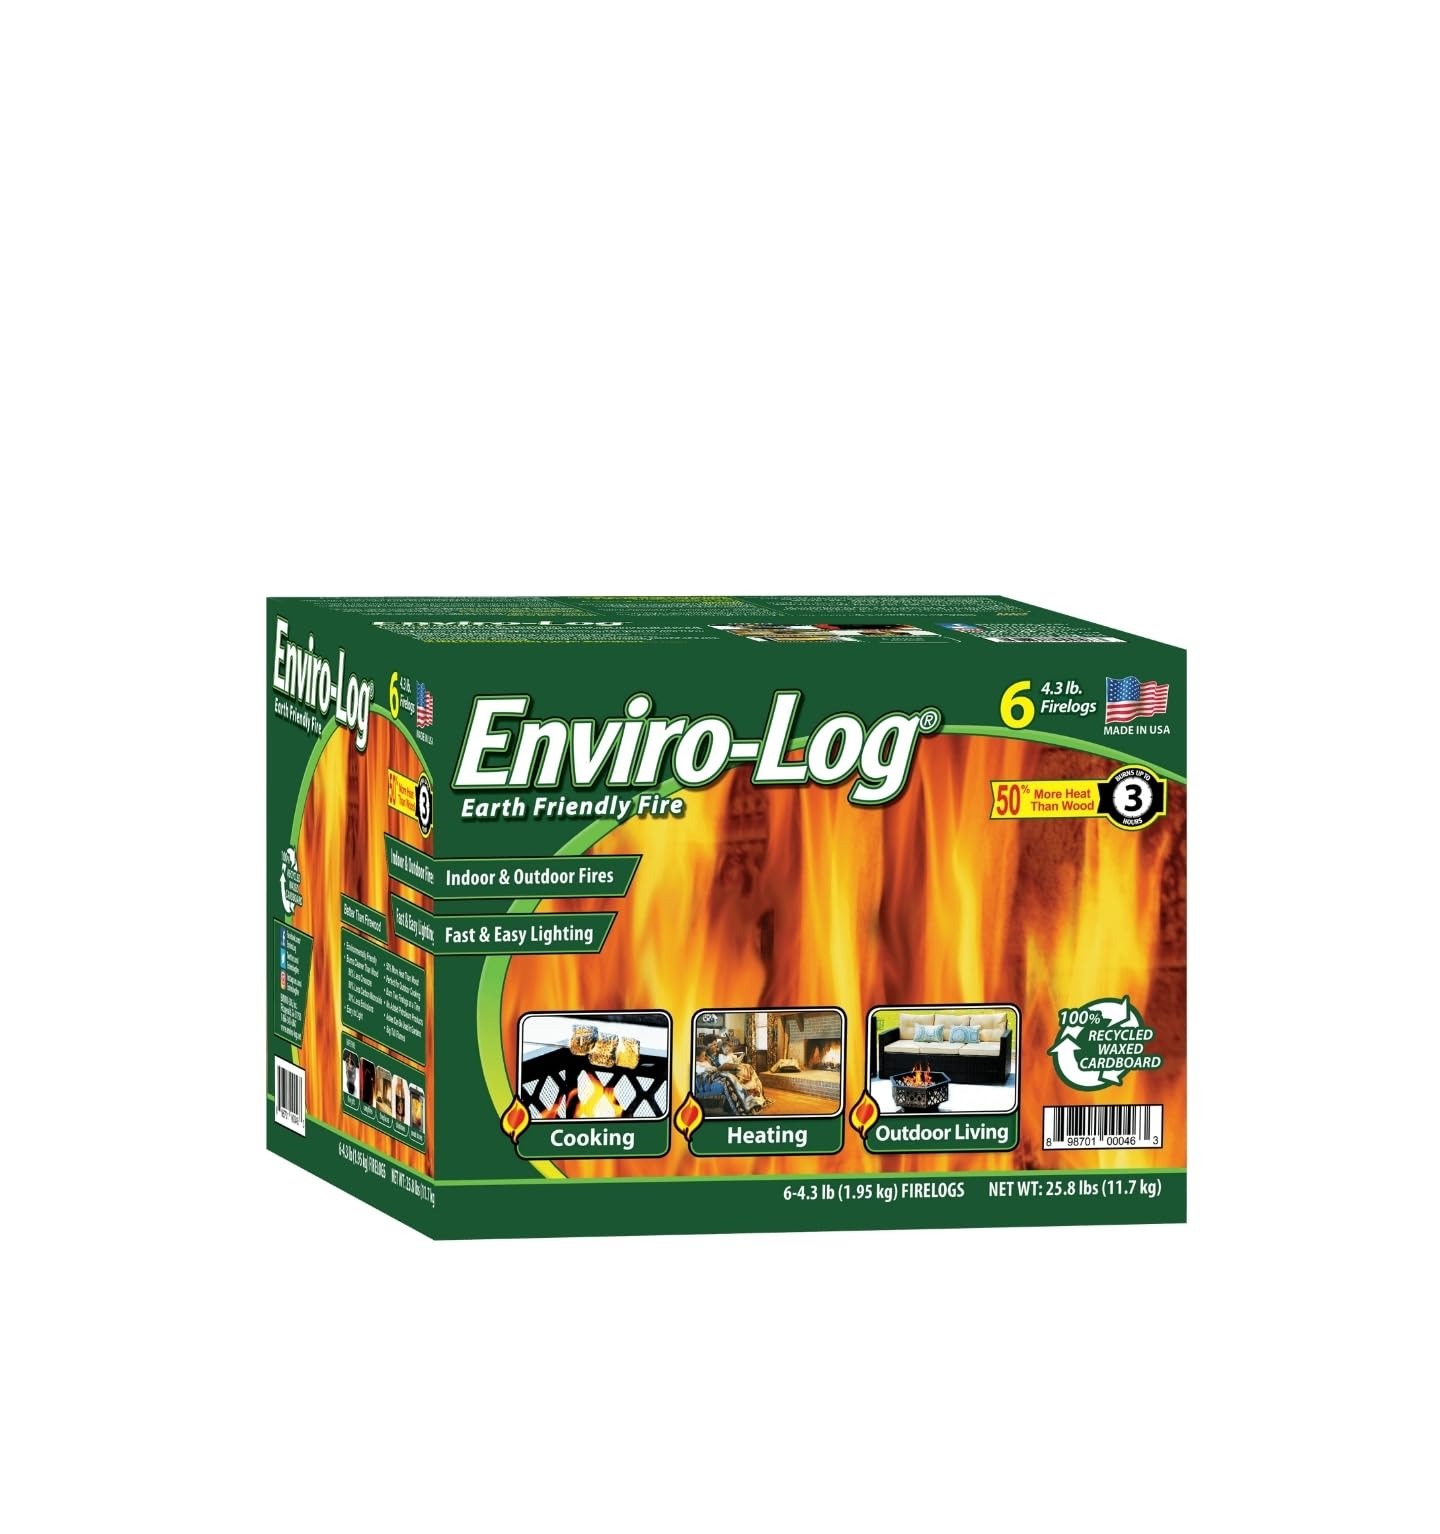
Item Name: ENVIRO LOG Firelog 6 Pack, 412.8 OZ
Product Description: Essentials
Value: 412.8
Unit: Ounce

Price: 21.91